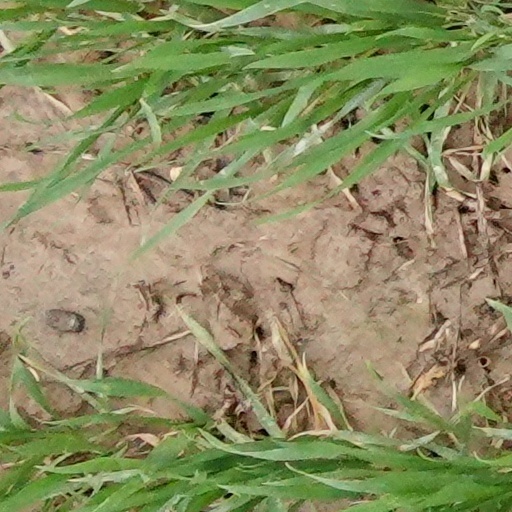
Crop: wheat